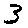
Label: 3